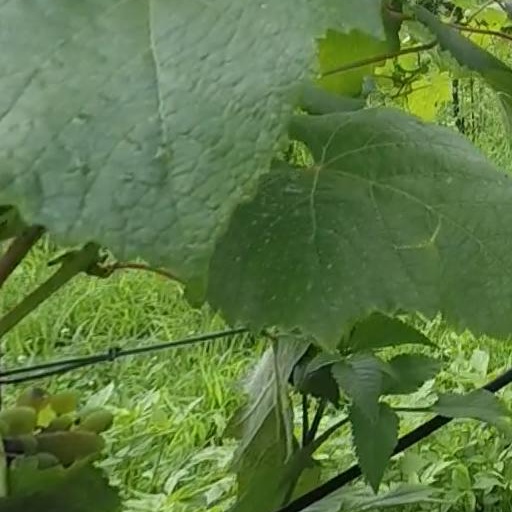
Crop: grape